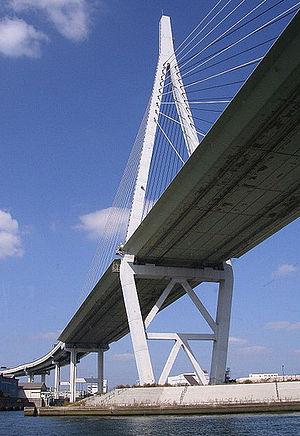
La colline Tenpō est située dans l'arrondissement Minato-ku d'Osaka. Elle « culmine » à 4,53 m. Un petit port se trouve à proximité et une grande partie de la surface de la colline est occupée par un parc.
Cet article a pour vocation de présenter une liste de ponts remarquables du Japon, tant par leurs caractéristiques dimensionnelles, que par leur intérêt architectural ou historique.